Champion Spark Plug Hour

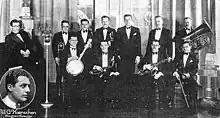
The Champion Sparkers

Champion Spark Plug Hour was a music radio program sponsored by Champion. It was broadcast on New York's WJZ and WGY during the late 1920s and early 1930s. An entry in "The Chronicle-Telegram" (Elyria, Ohio) for October 4, 1926, indicates the show aired on Tuesday afternoons at 5 p.m. By 1928, they were heard Wednesday evenings at 8 p.m. on the NBC Blue Network.